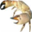
Label: cra